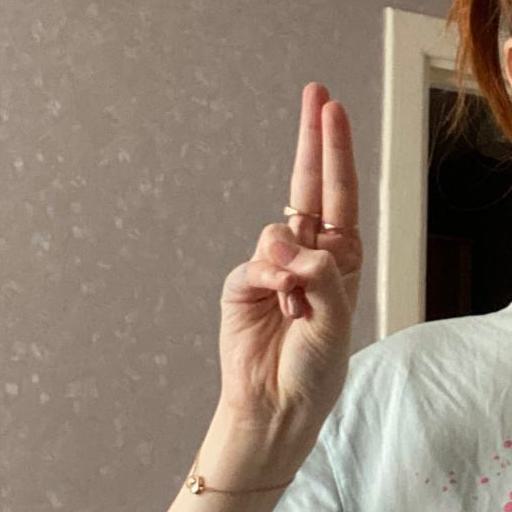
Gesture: two_up